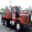
Label: truck